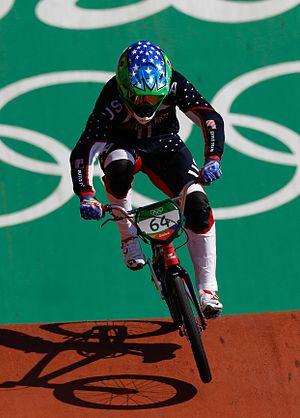
Nicholas Long est un coureur cycliste américain. Spécialisé en BMX, il a représenté les États-Unis dans ce sport aux Jeux olympiques de 2012 à Londres, où il a pris la quatrième place, et de 2016 à Rio. Il a été médaillé de bronze aux championnats du monde de 2016.